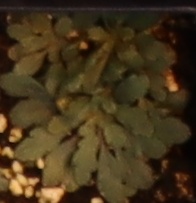
Label: Horseweed